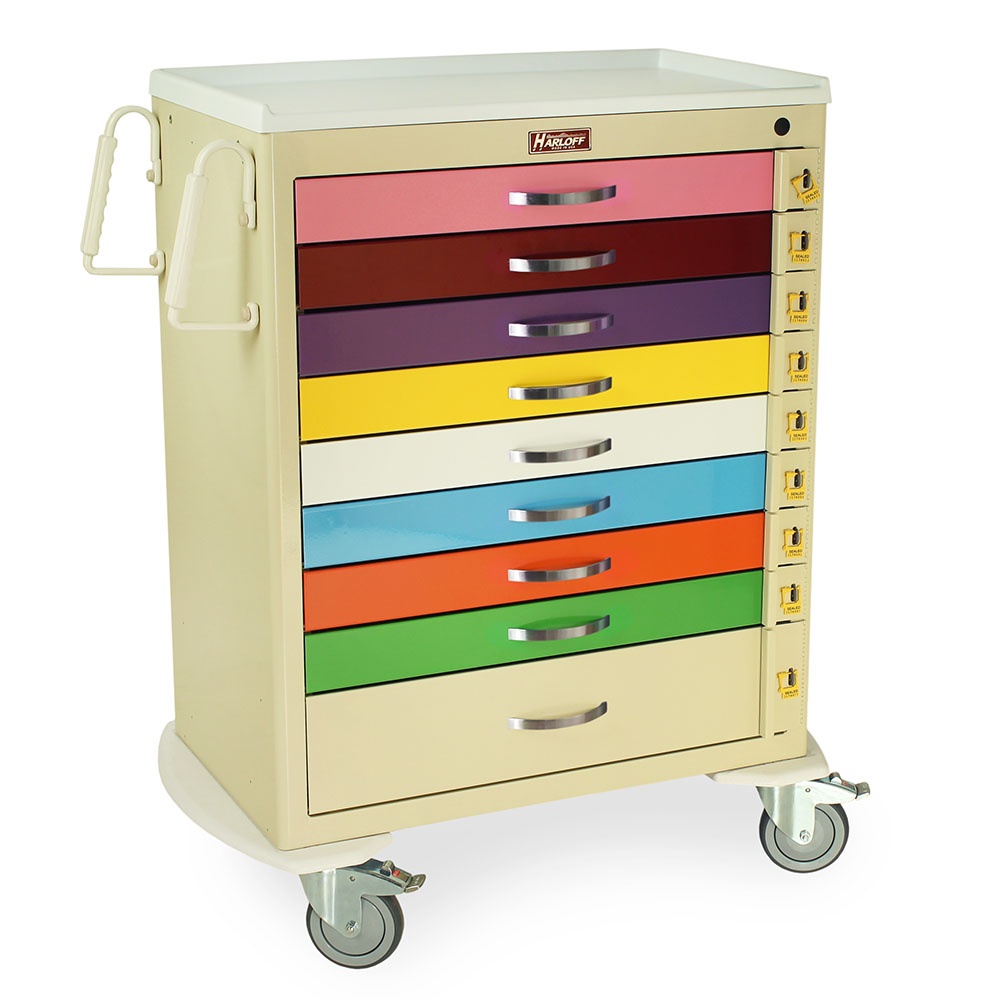
Harloff-MDS3030B09PED-M-Series Tall Pediatric Emergency Cart, Standard Width, Nine Drawer with Individual Breakaway Locks
The M-Series pediatric crash cart is designed for treating pediatric emergencies by using a multi-colored drawer labeling system comparable to the Broselow color coding method. This allows medical staff to quickly respond to life-threating emergencies in their pediatric patients by accessing age-appropriate medications and supplies. Break-away lock bars ensure that drawers are kept loaded until needed, ready to restock with your facility’s pediatric crash cart requirements after each use.
Brand: Harloff
Category: Business & Industrial > Medical > Medical Furniture > Medical Carts > Crash Carts > Pediatric Crash Carts